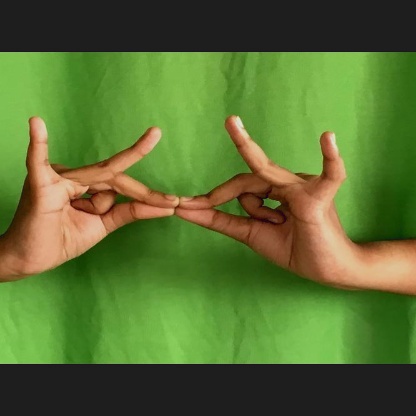
Mudra: Sakata